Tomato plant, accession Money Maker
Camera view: horizontal (90 deg, fisheye); turntable rotation: 30 degrees
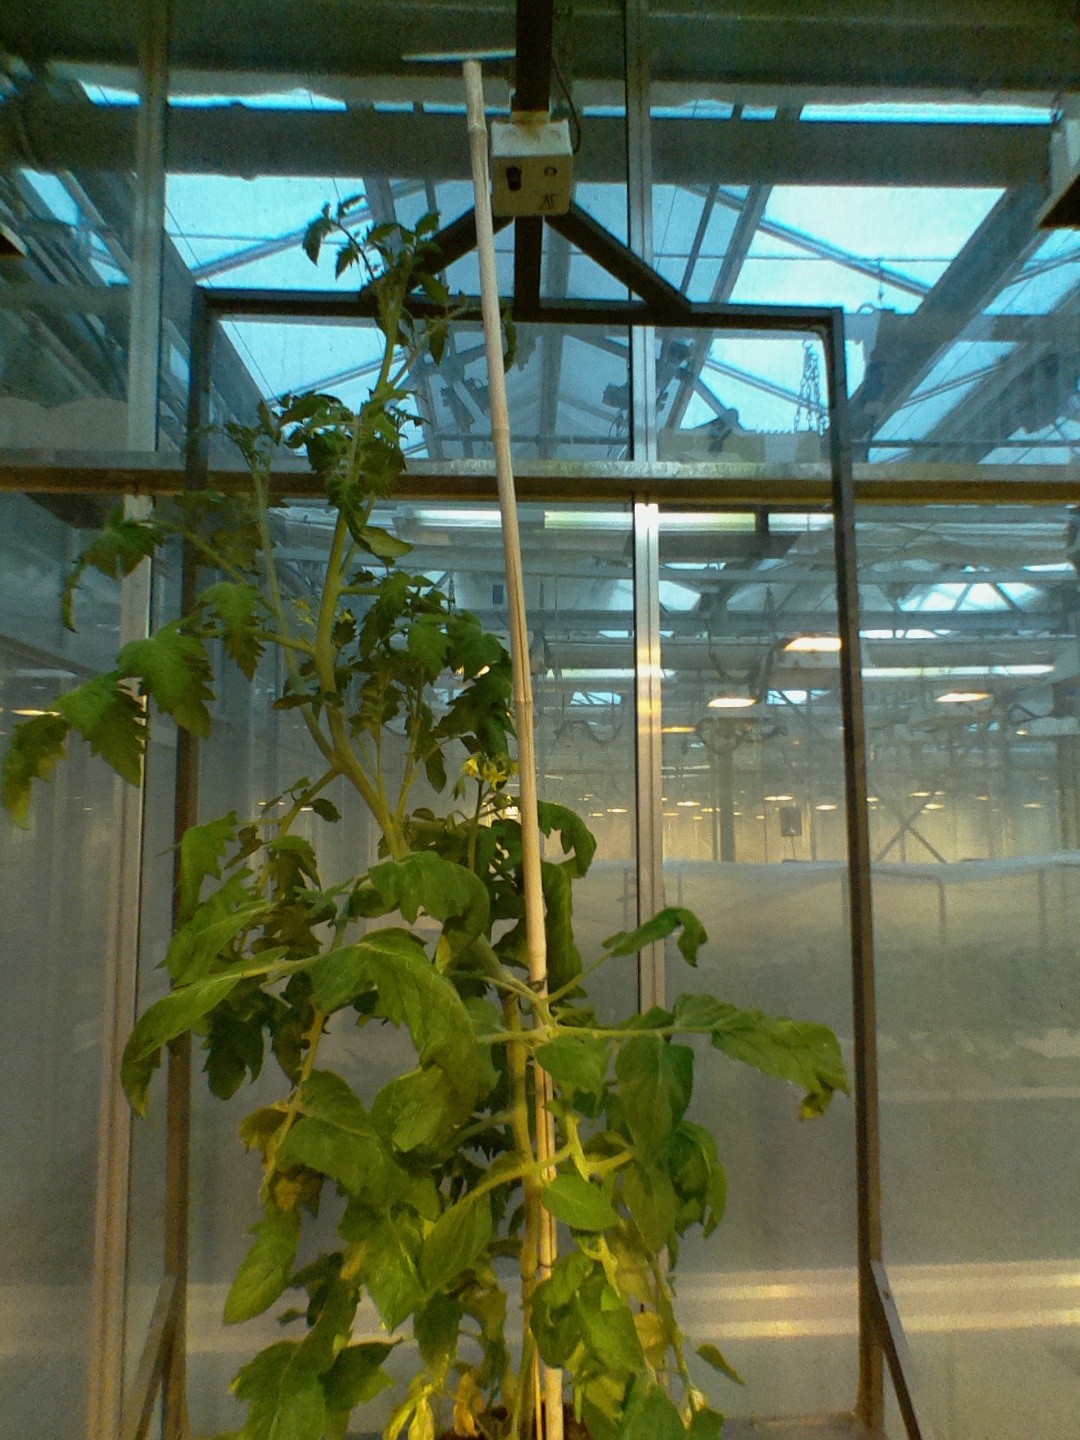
BBCH growth stage 70: Fruits at the main stem or branches visibles